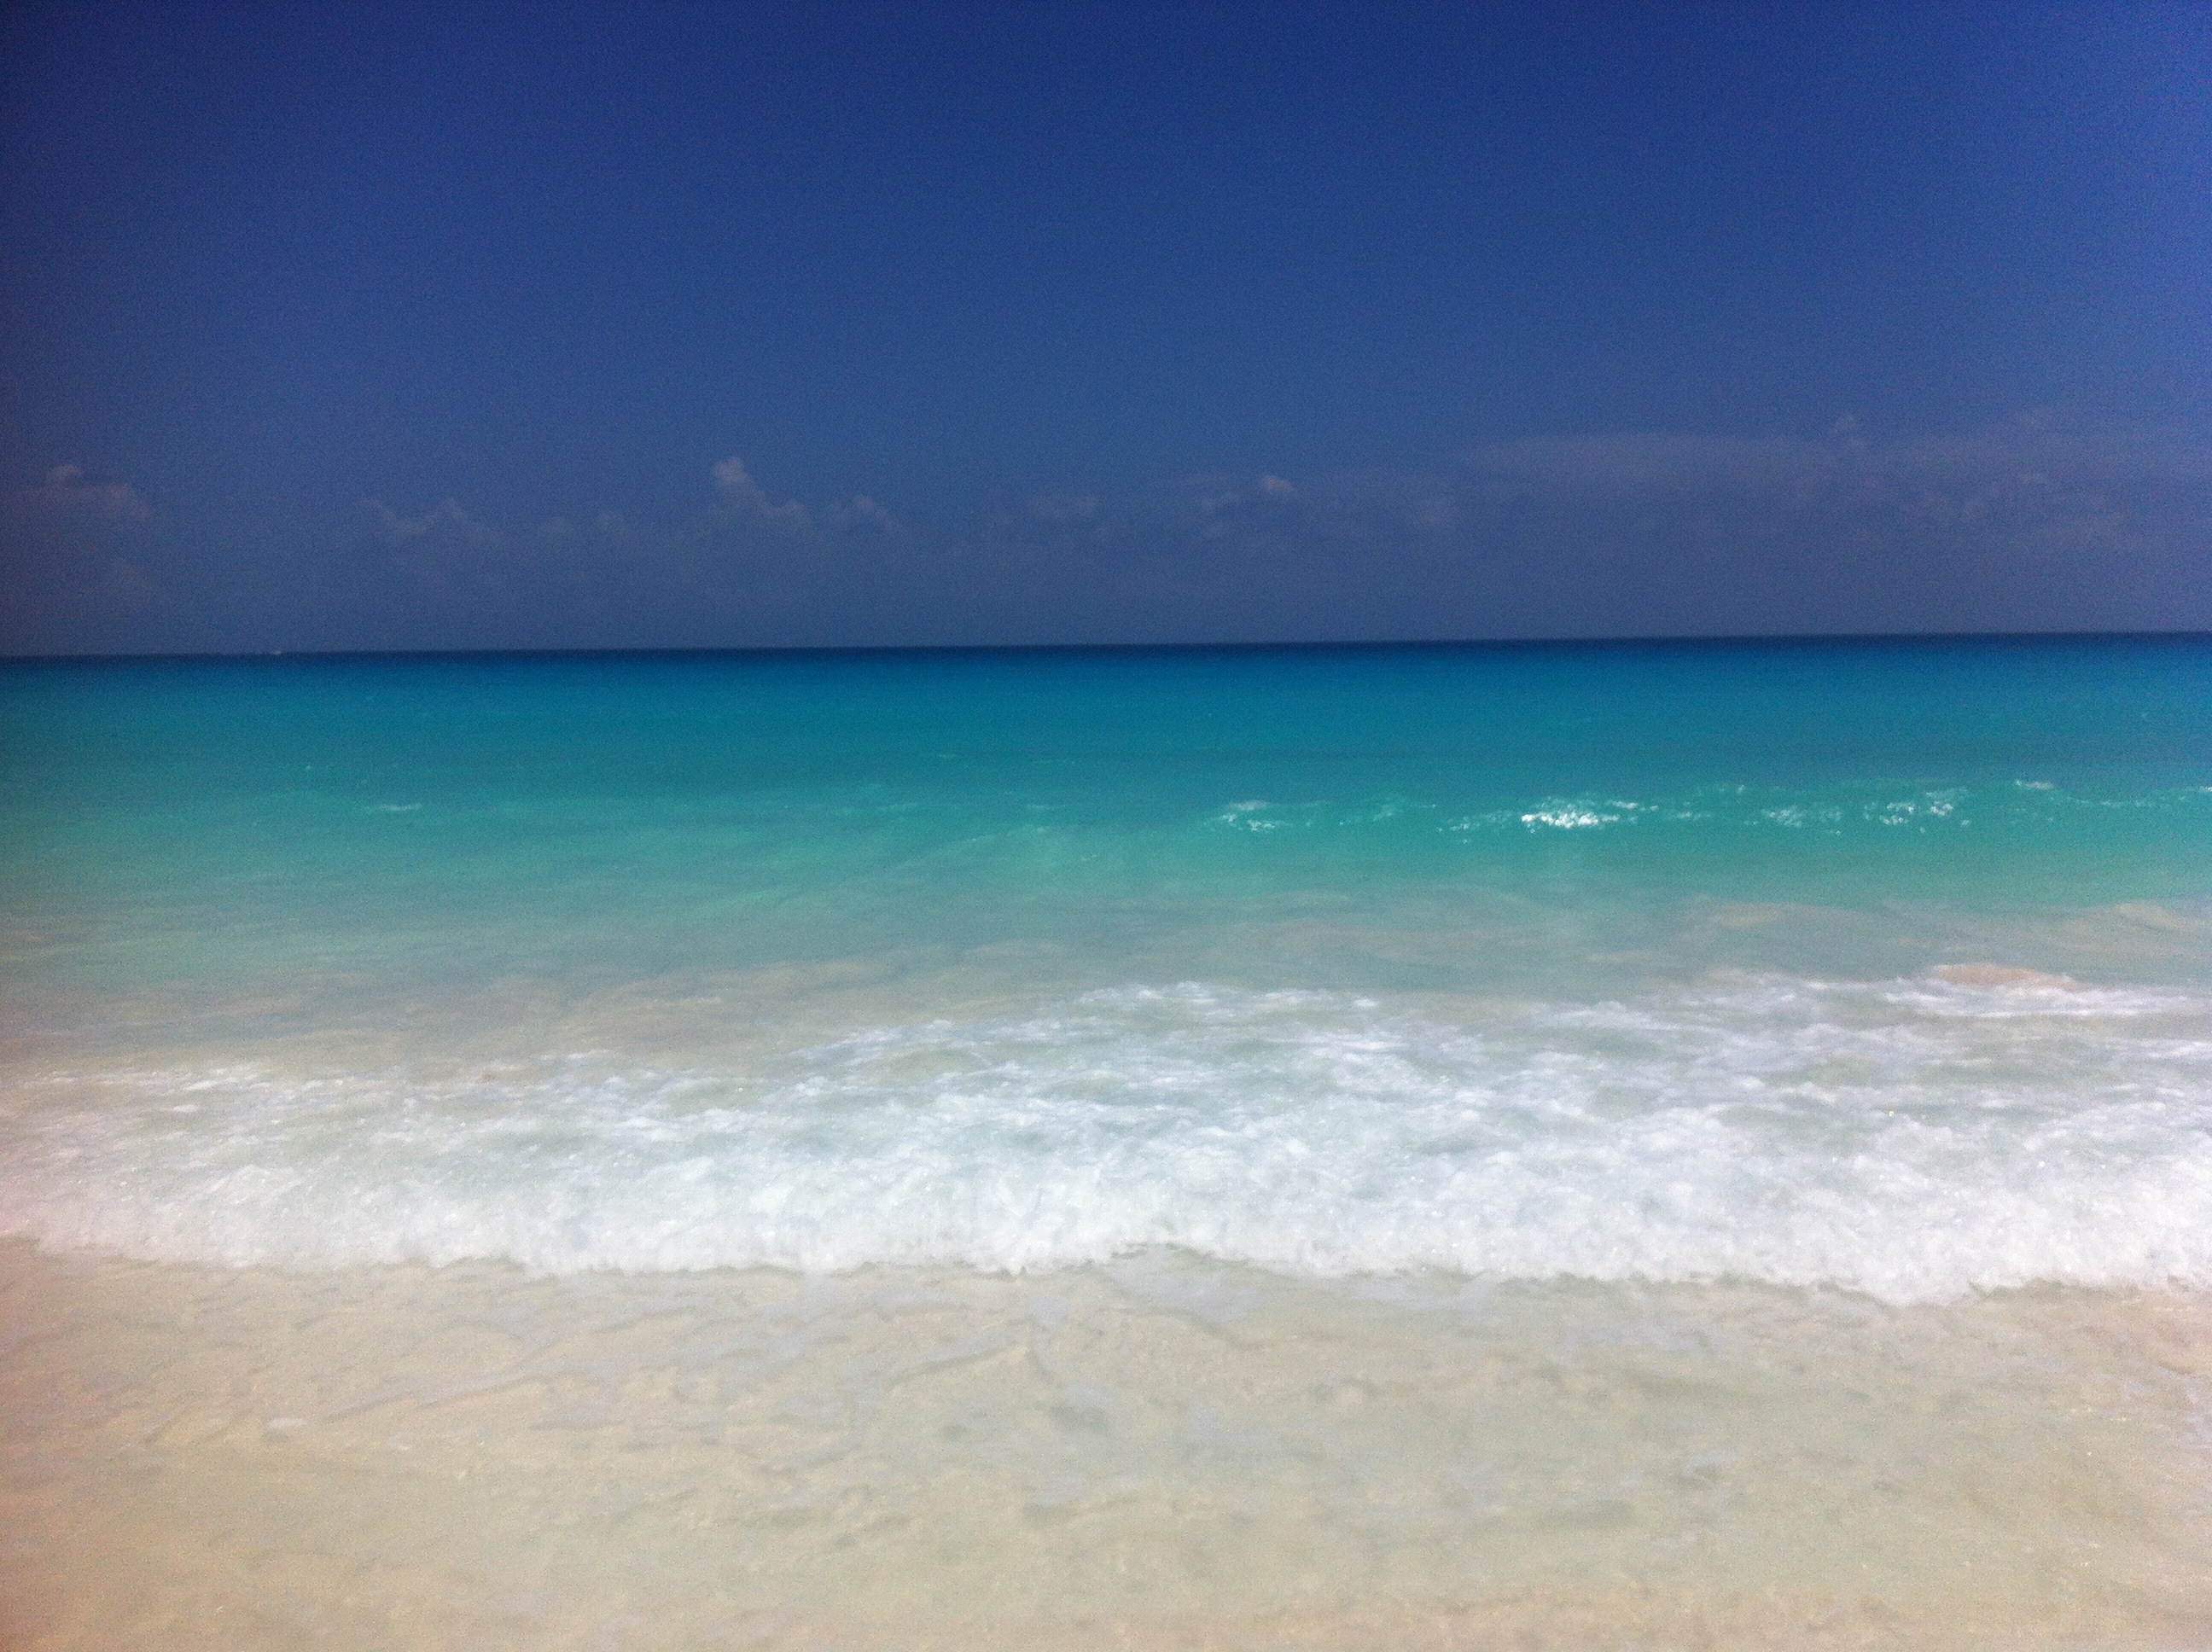
beach, sea, coast, sand, ocean, horizon, sky, sunlight, shore, wave, body of water, mexico, cancun, cape, wind wave